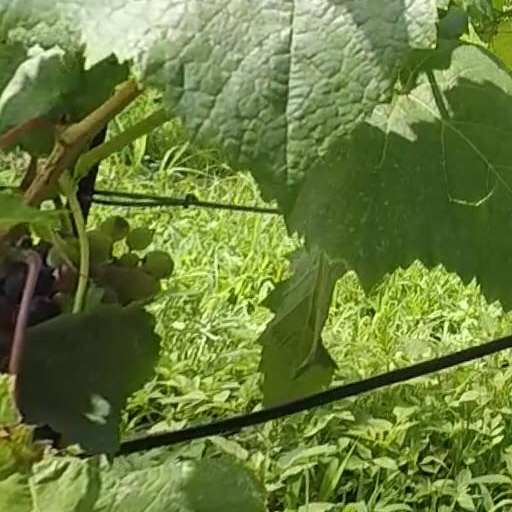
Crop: grape